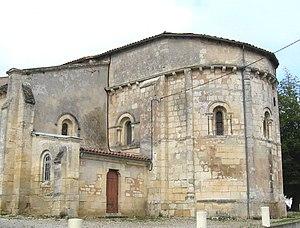
Abside 12e s.Vue du sud. CMH 1925. This building is inscrit au titre des Monuments Historiques. It is indexed in the Base Mérimée, a database of architectural heritage maintained by the French Ministry of Culture,
L'église Saint-Martin est une église catholique située à Listrac-Médoc, en France.
Listrac-Médoc est une commune du Sud-Ouest de la France, située dans le département de la Gironde, en région Nouvelle-Aquitaine, sur la rive gauche de la Gironde.
Cet article recense les monuments historiques de l'arrondissement de Lesparre-Médoc, dans le département de la Gironde, en France.